Islam in Kashmir

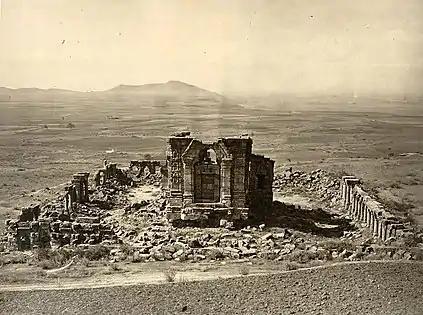
Ruins of the Martand Sun Temple, razed by Sikandar. (The extensive damage seen in the photo is also a product of several earthquakes; photo taken by John Burke in 1868.)

Upon a literary reading of Rajatarangini, Sikandar's zeal behind the Islamisation of society is attributable to a Sufi preacher Mir Muhammad Hamadani (or Sayyid Hamadani) who arrived in the region from Huttalàn (present-day Tajikistan) and stayed for about 12 years during his term, advocating for the creation of a monolithic society based on Islam as the common denominator. Sayyid Hamadani was one of exiles driven out by Amir Temur. He was accompanied by about 700 of his followers to Kashmir. Sikandar's counsel, a neo-Brahman-convert, Suhabhatta (var. Saifuddin) is held to have played the guiding role in the execution of those exclusionary orthodox policies by "instigating" the Sultan. Baharistan-i-shahi as well as Tohfatu'l-Ahbab deemed Sikandar as the noblest ruler, who cleaned Kashmir of "infidels and heretics" on Hamadani's influence.